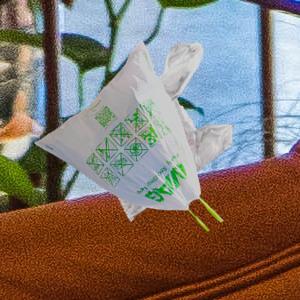
Label: plasticbags